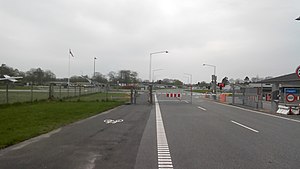
Flyvestation Skrydstrup
Porten til Flyvestation Skrydstrup
Porten til Flyvestation Skrydstrup
Flyvestation Skrydstrup i Sønderjylland blev indviet 1. maj 1953 på den tidligere Skrydstrup flyveplads i Skrydstrup Sogn.